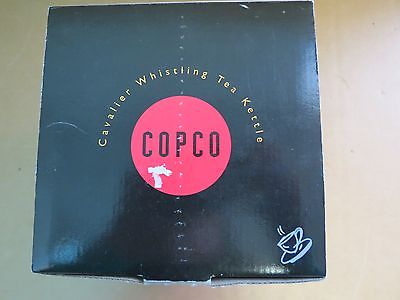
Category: kettle